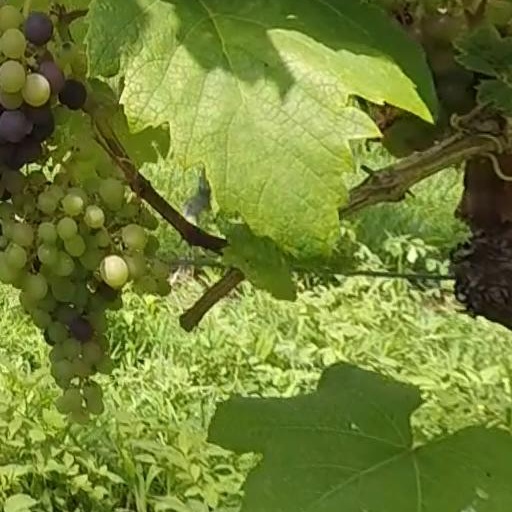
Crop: grape